Paulo Roberto Cotechiño centravanti di sfondamento

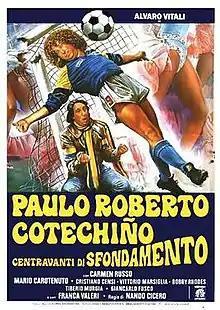
Italian theatrical release poster by Enzo Sciotti

Paulo Roberto Cotechiño centravanti di sfondamento ("Lady Football") is a 1983 Italian comedy film written and directed by Nando Cicero and starring Alvaro Vitali.